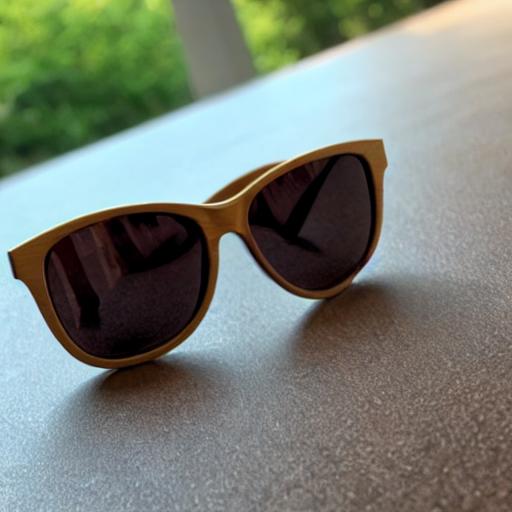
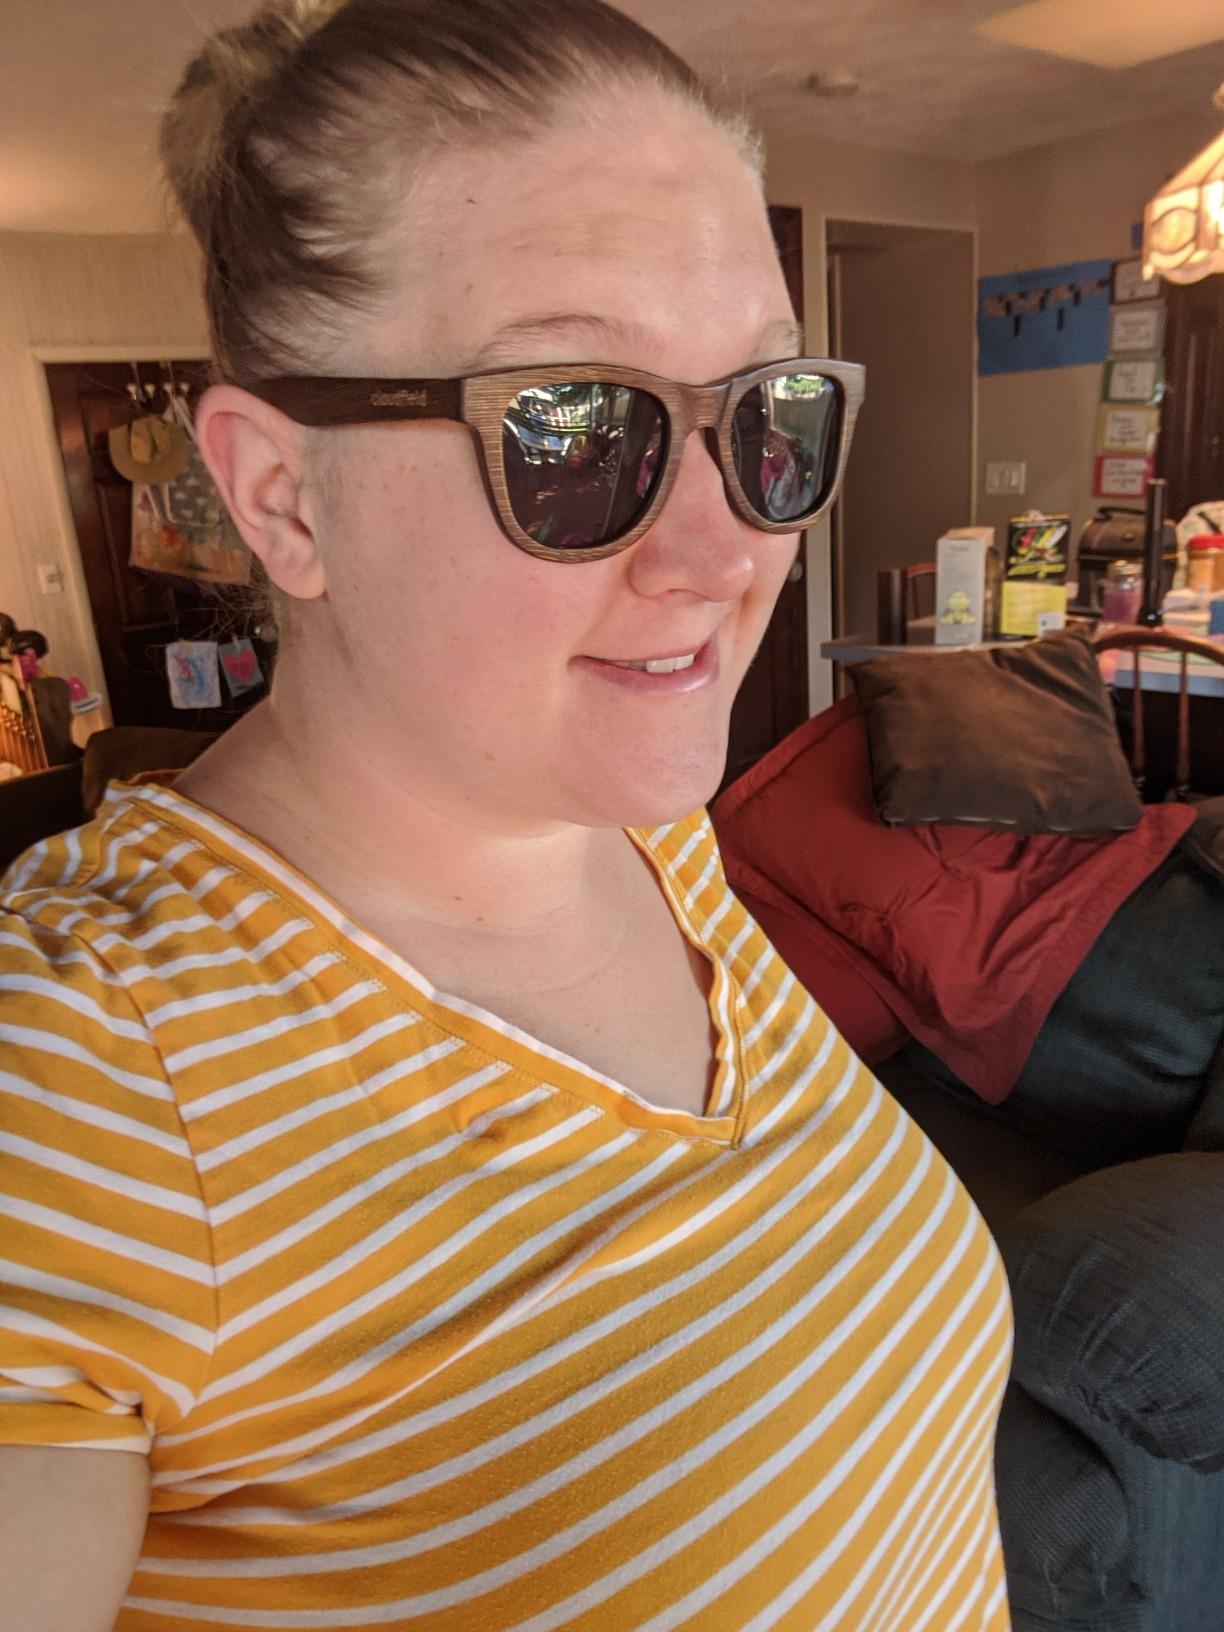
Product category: accessories_sunglasses
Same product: no